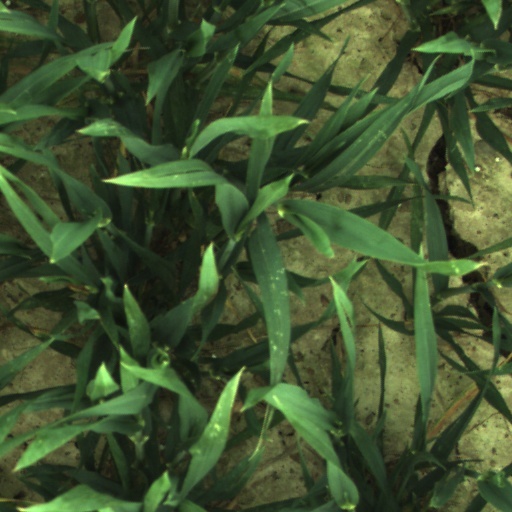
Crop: wheat